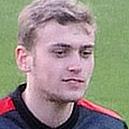
Age: 19